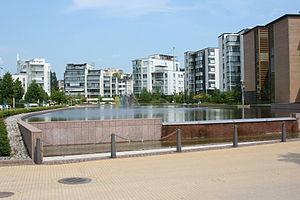
Kerava est une ville du sud de la Finlande dans la région d'Uusimaa et la province de Finlande méridionale. Elle fait partie de la banlieue nord de la capitale Helsinki, étant souvent rattachée au Grand Helsinki.